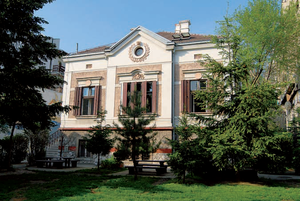
Le quartier du lycée de Dositej, est un quartier de Belgrade, la capitale de la Serbie. Il est situé dans la municipalité de Stari grad. En raison de sa valeur architecturale, notamment des constructions datant des XVIIIᵉ et XIXᵉ siècles, l'ensemble est inscrit sur la liste des entités spatiales historico-culturelles d'importance exceptionnelle de la République de Serbie et sur la liste des biens culturels de la Ville de Belgrade.
Cet article recense les monuments culturels du district de la Ville de Belgrade en Serbie.
La maison de Dragomir Arambašić est située à Belgrade, la capitale de la Serbie, dans la municipalité urbaine de Stari grad. Construite en 1906, elle est inscrite sur la liste des biens culturels de la Ville de Belgrade.